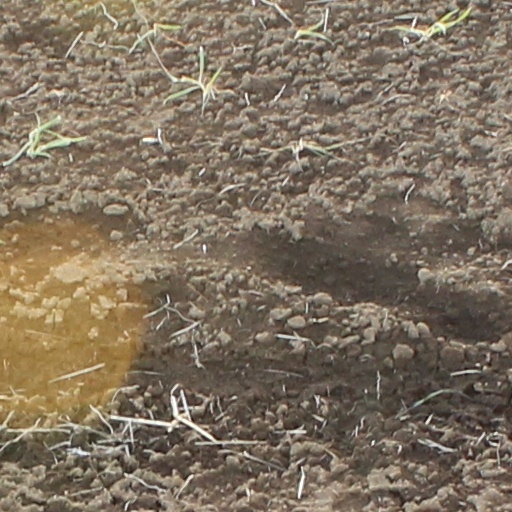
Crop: wheat